The Wild Geese (1953 film)

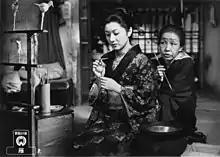
Hideko Takamine and Chōko Iida

is a 1953 Japanese drama film directed by Shirō Toyoda. The film is based on Mori Ōgai's novel of the same name. Hideko Takamine stars as Otama, a young woman who becomes the mistress of a married man in order to support her aging father.